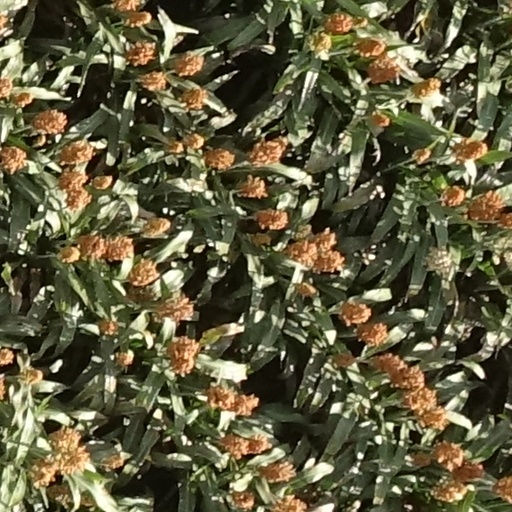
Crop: sorghum